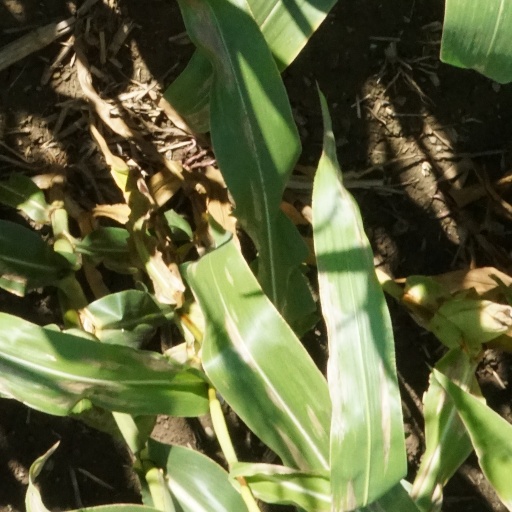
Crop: maize; corn